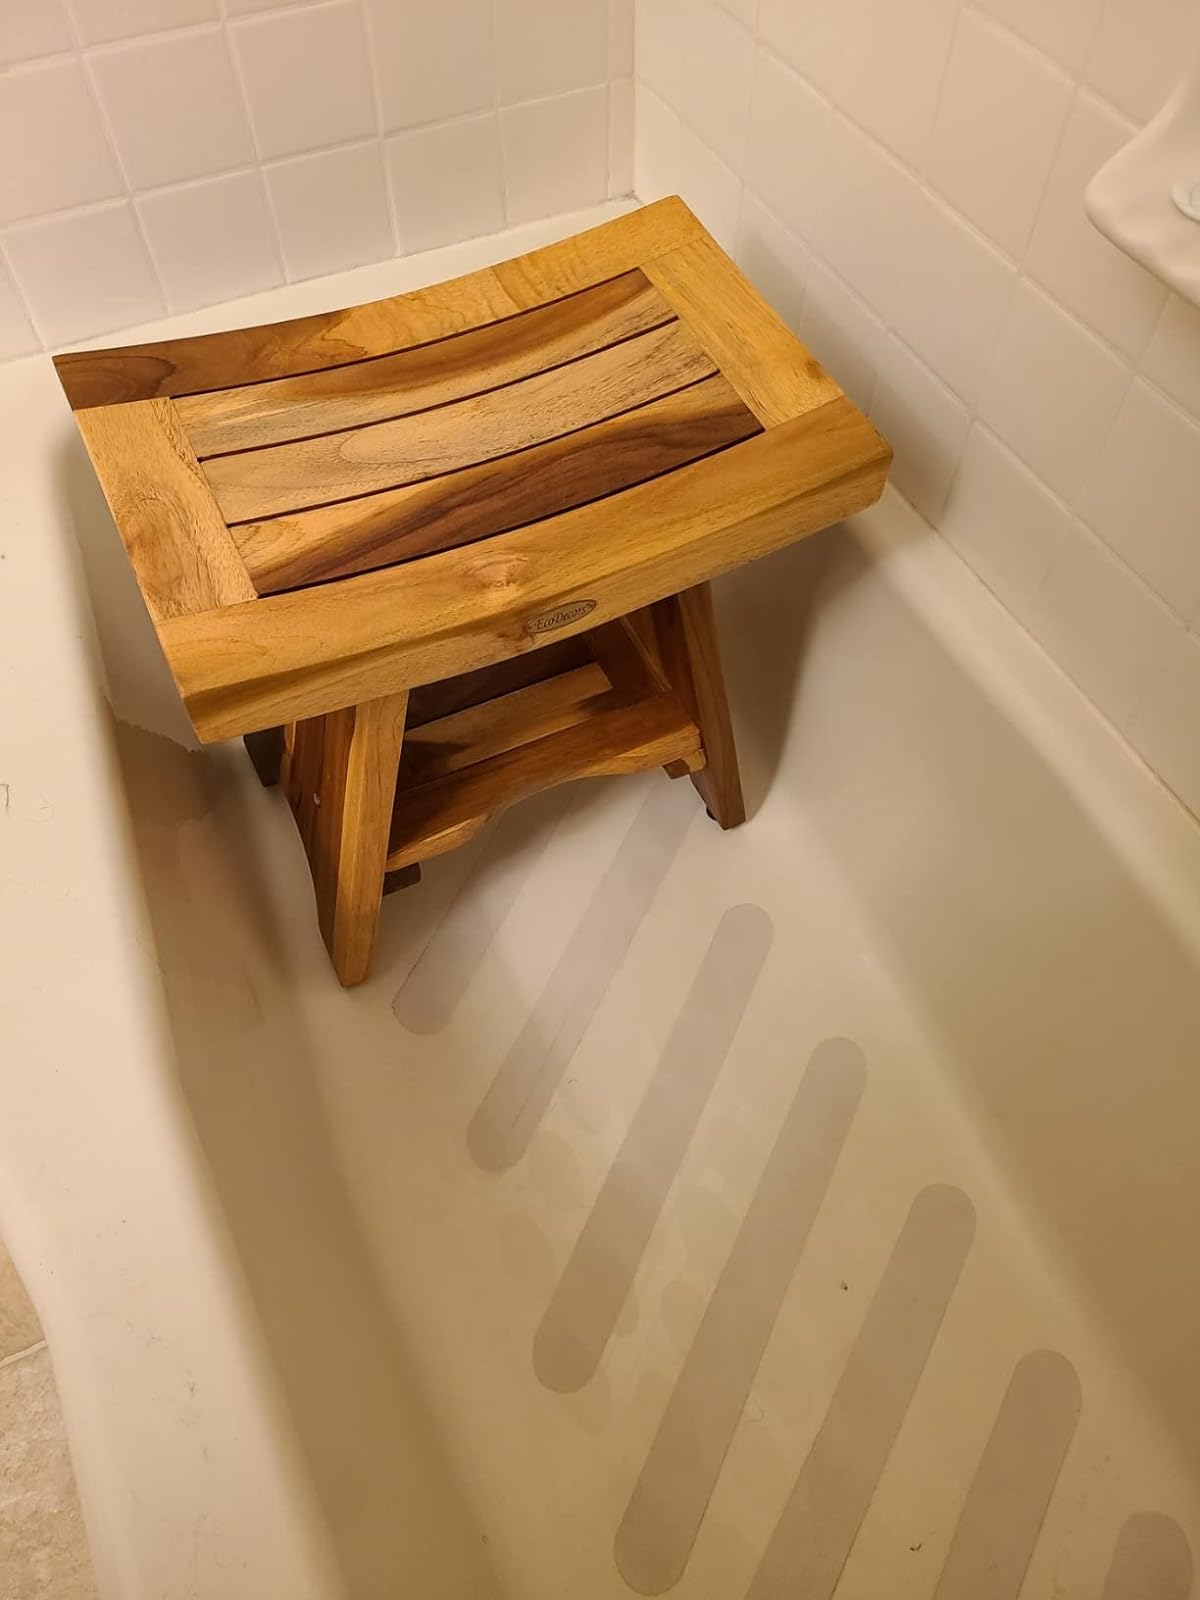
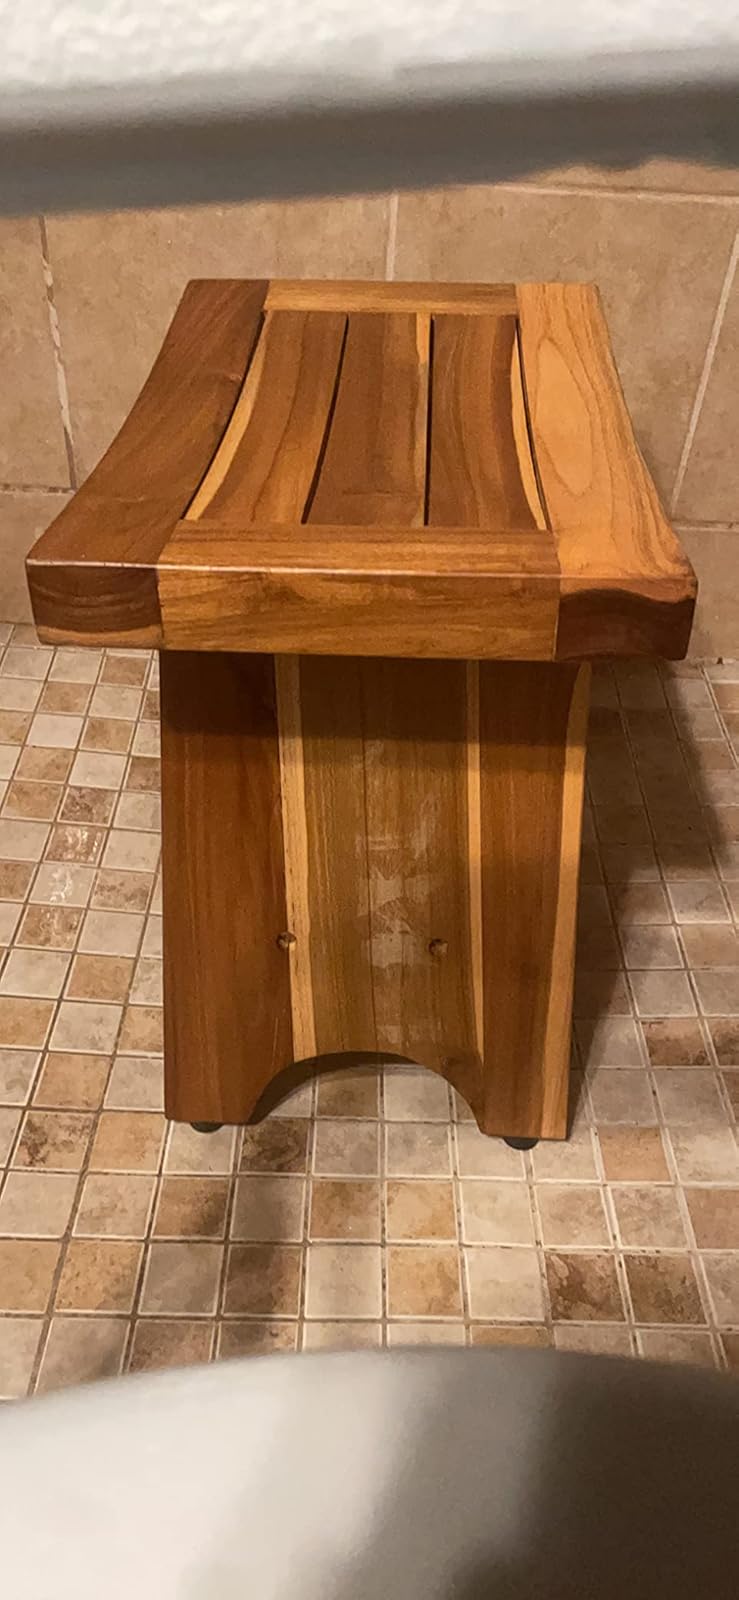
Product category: stool
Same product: yes